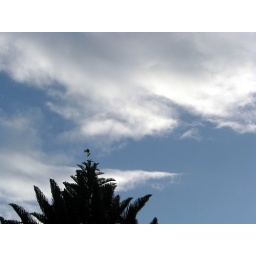
bird in tree